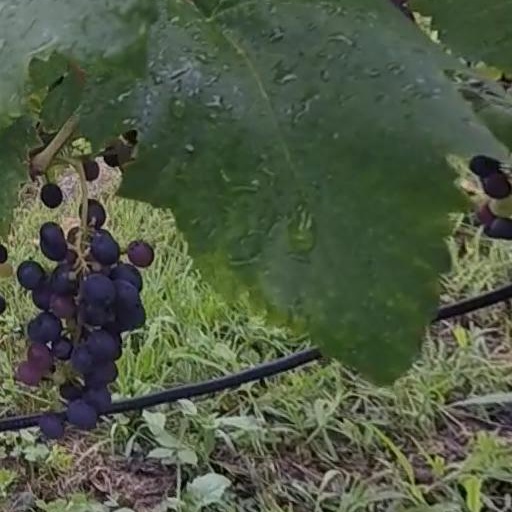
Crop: grape